Gray fox

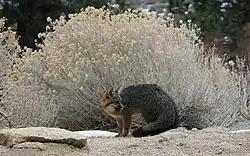
Gray fox, showing black tail stripe, Sierra Nevada

In contrast to the species in genus "Vulpes", such as the red fox, the gray fox has oval (instead of slit-like) pupils. The gray fox also has reddish coloration on parts of its body, including the legs, sides, feet, chest, and back and sides of the head and neck. The stripe on the fox's tail ends in a black tip as well. Its weight can be similar to that of a red fox, but the gray fox appears smaller because its fur is not as long and it has shorter limbs.